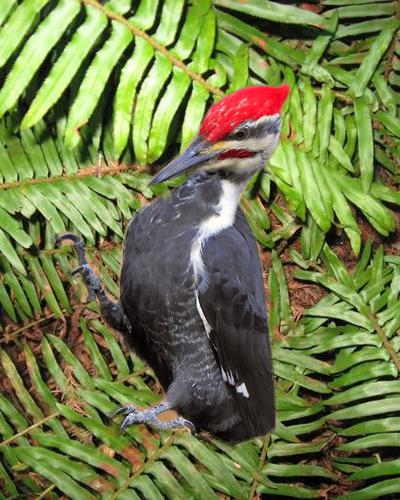
Bird species: Pileated_Woodpecker
Bird type: landbird
Background: land